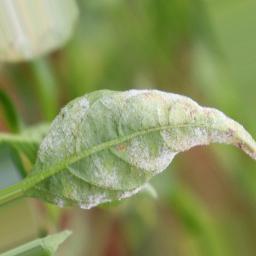
Label: powdery mildew